Prebends of Southwell

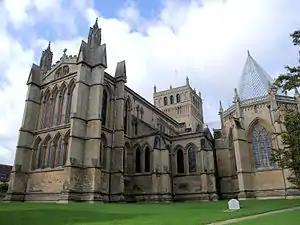
Southwell Minster

The Prebends of Southwell were the benefices held by the Prebendaries, or Canons, of Southwell Minster.